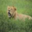
Label: lion